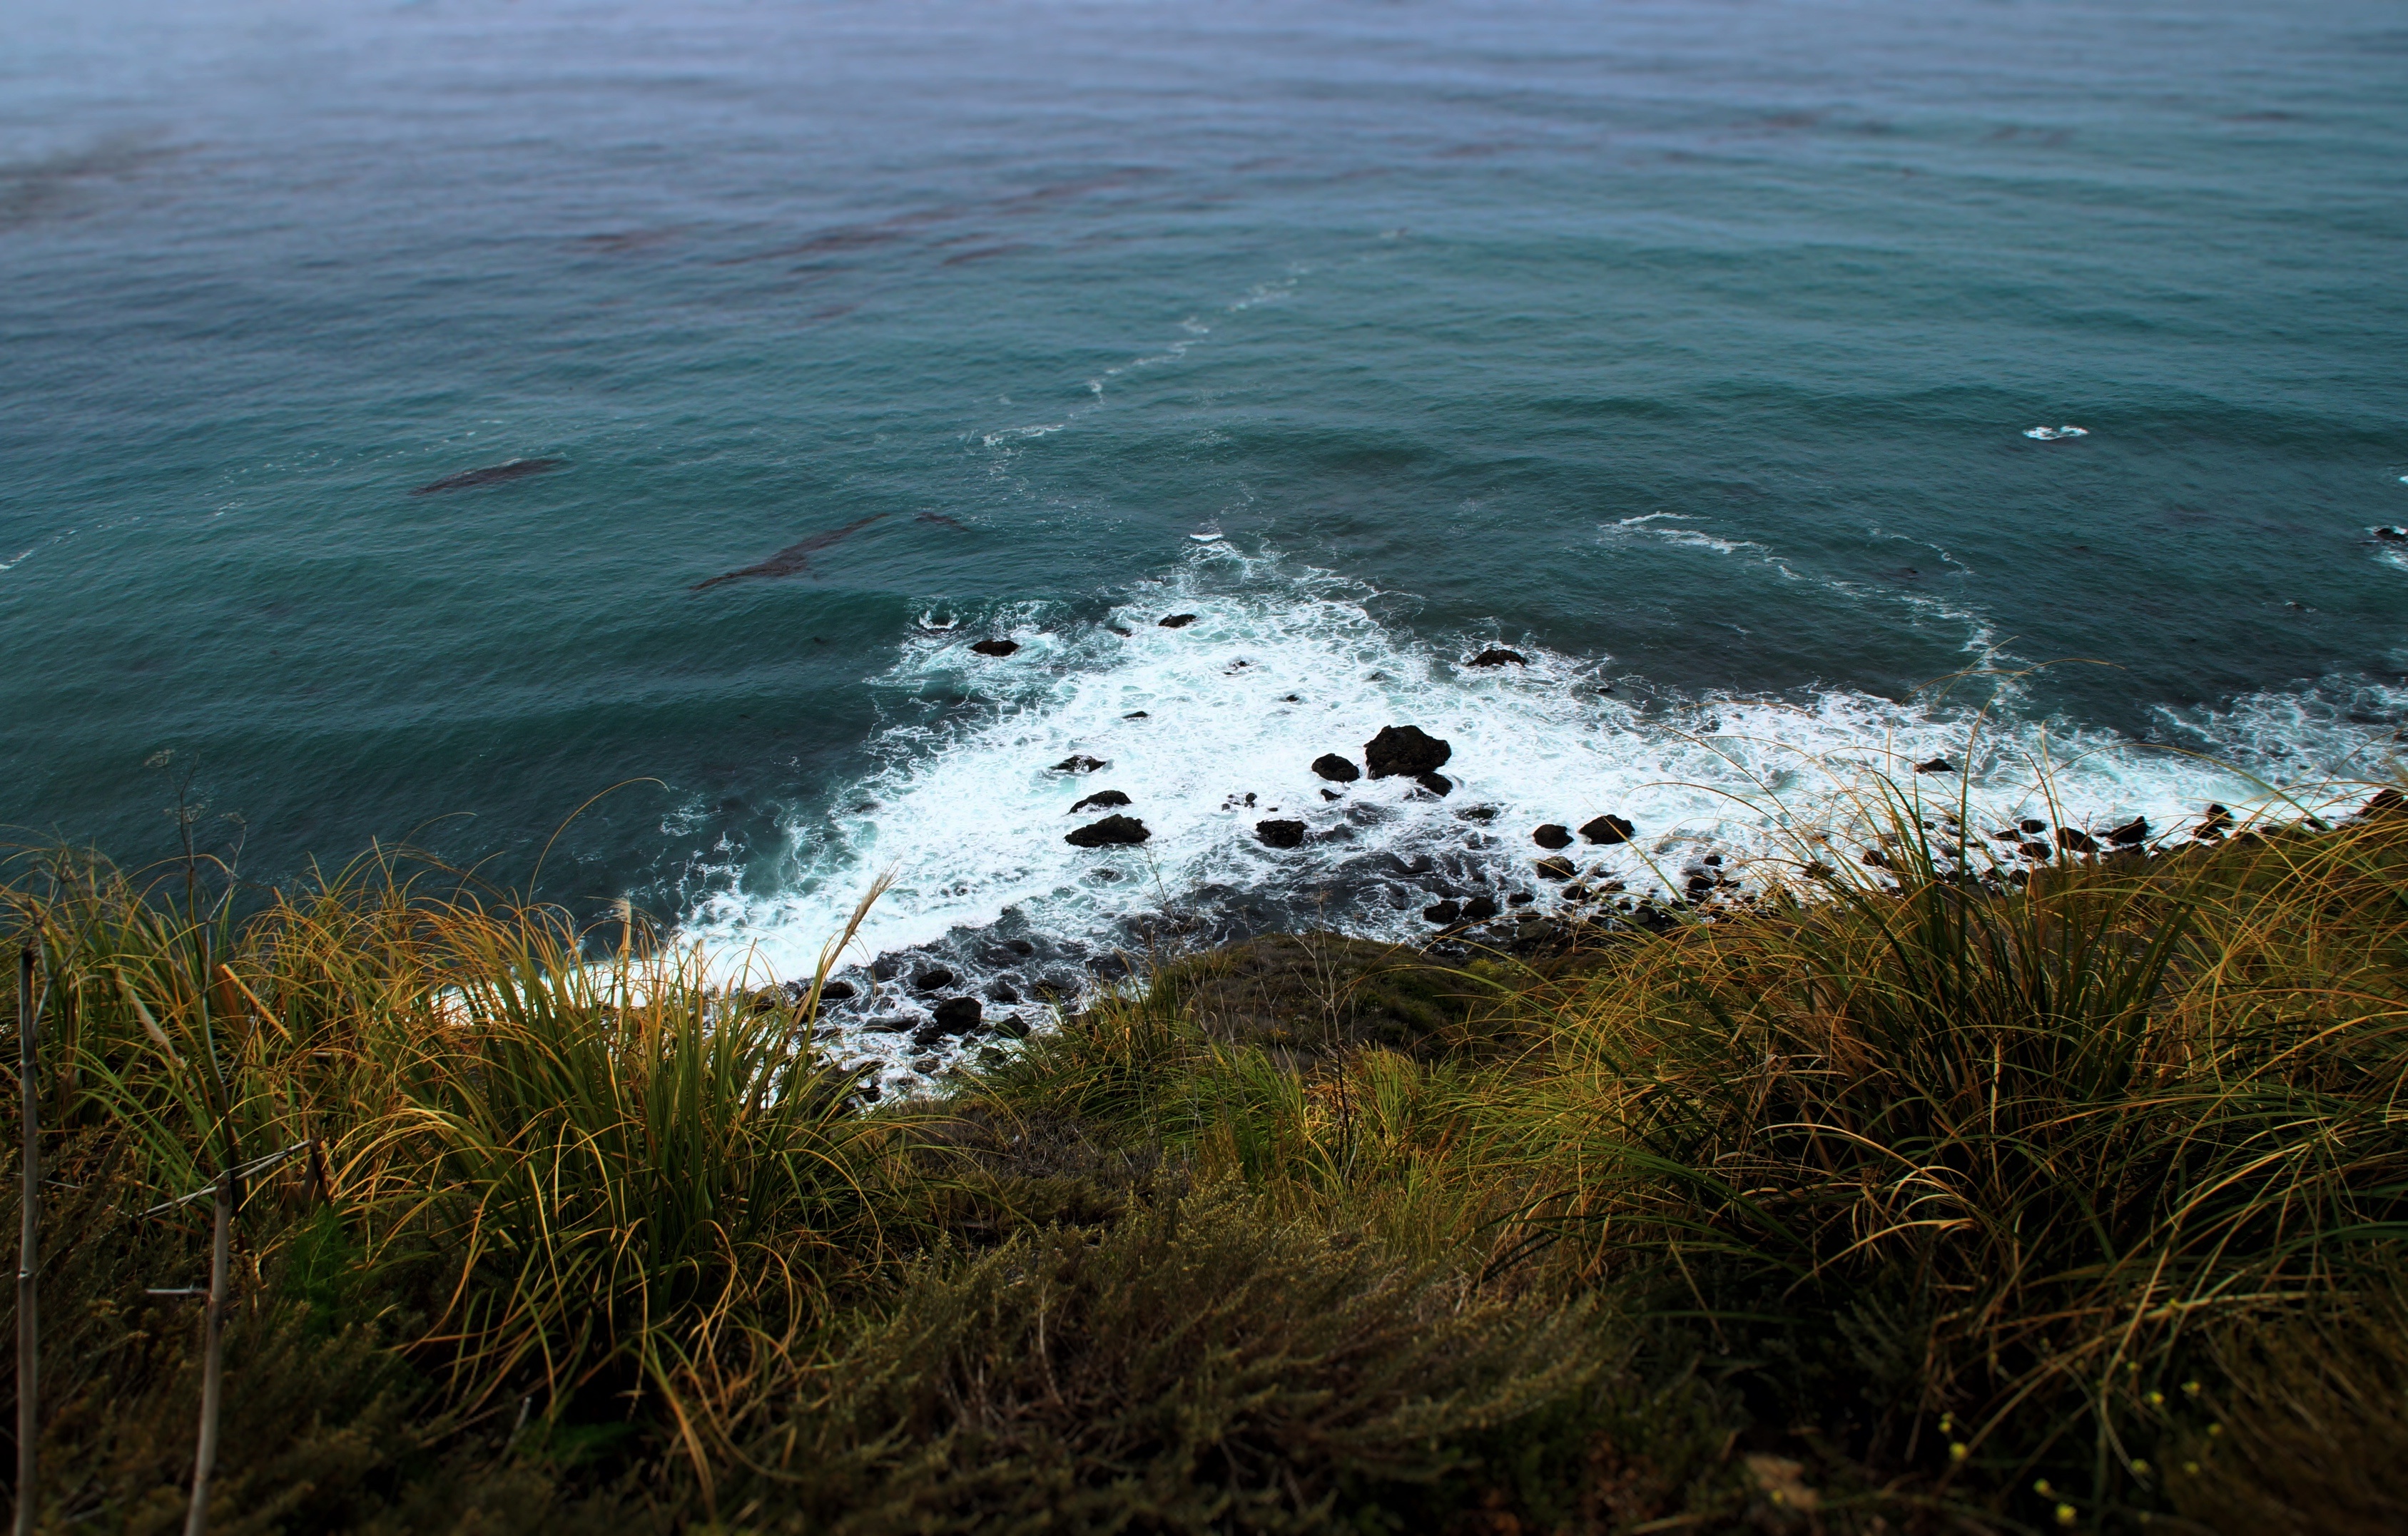
beach, sea, coast, water, nature, rock, ocean, horizon, cloud, shore, wave, cliff, bay, terrain, body of water, habitat, wind wave